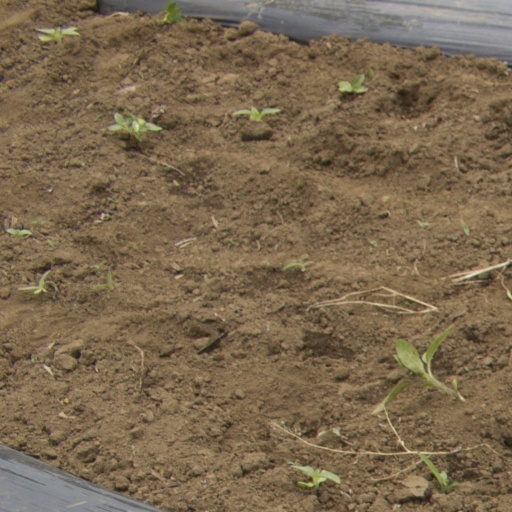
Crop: Jerusalem artichoke